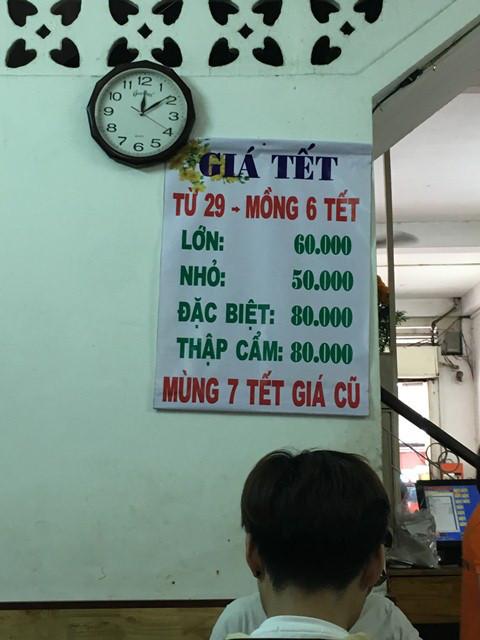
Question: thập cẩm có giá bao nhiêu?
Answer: thập cẩm có giá 80 000 đồng